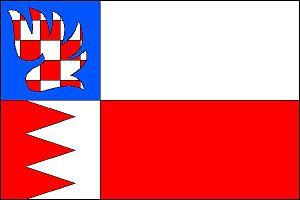
Chotiměř est une commune du district de Litoměřice, dans la région d'Ústí nad Labem, en Tchéquie. Sa population s'élevait à 286 habitants en 2018.